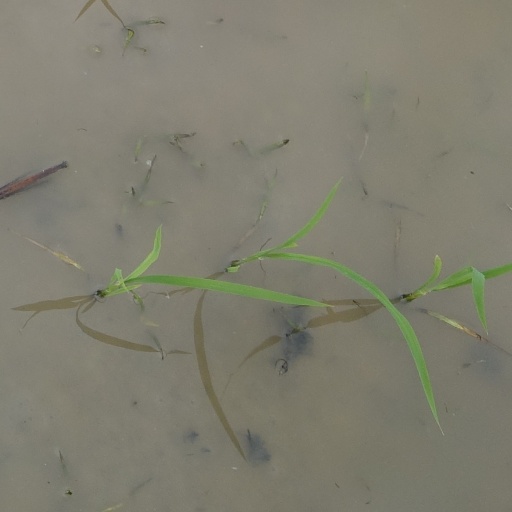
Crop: rice